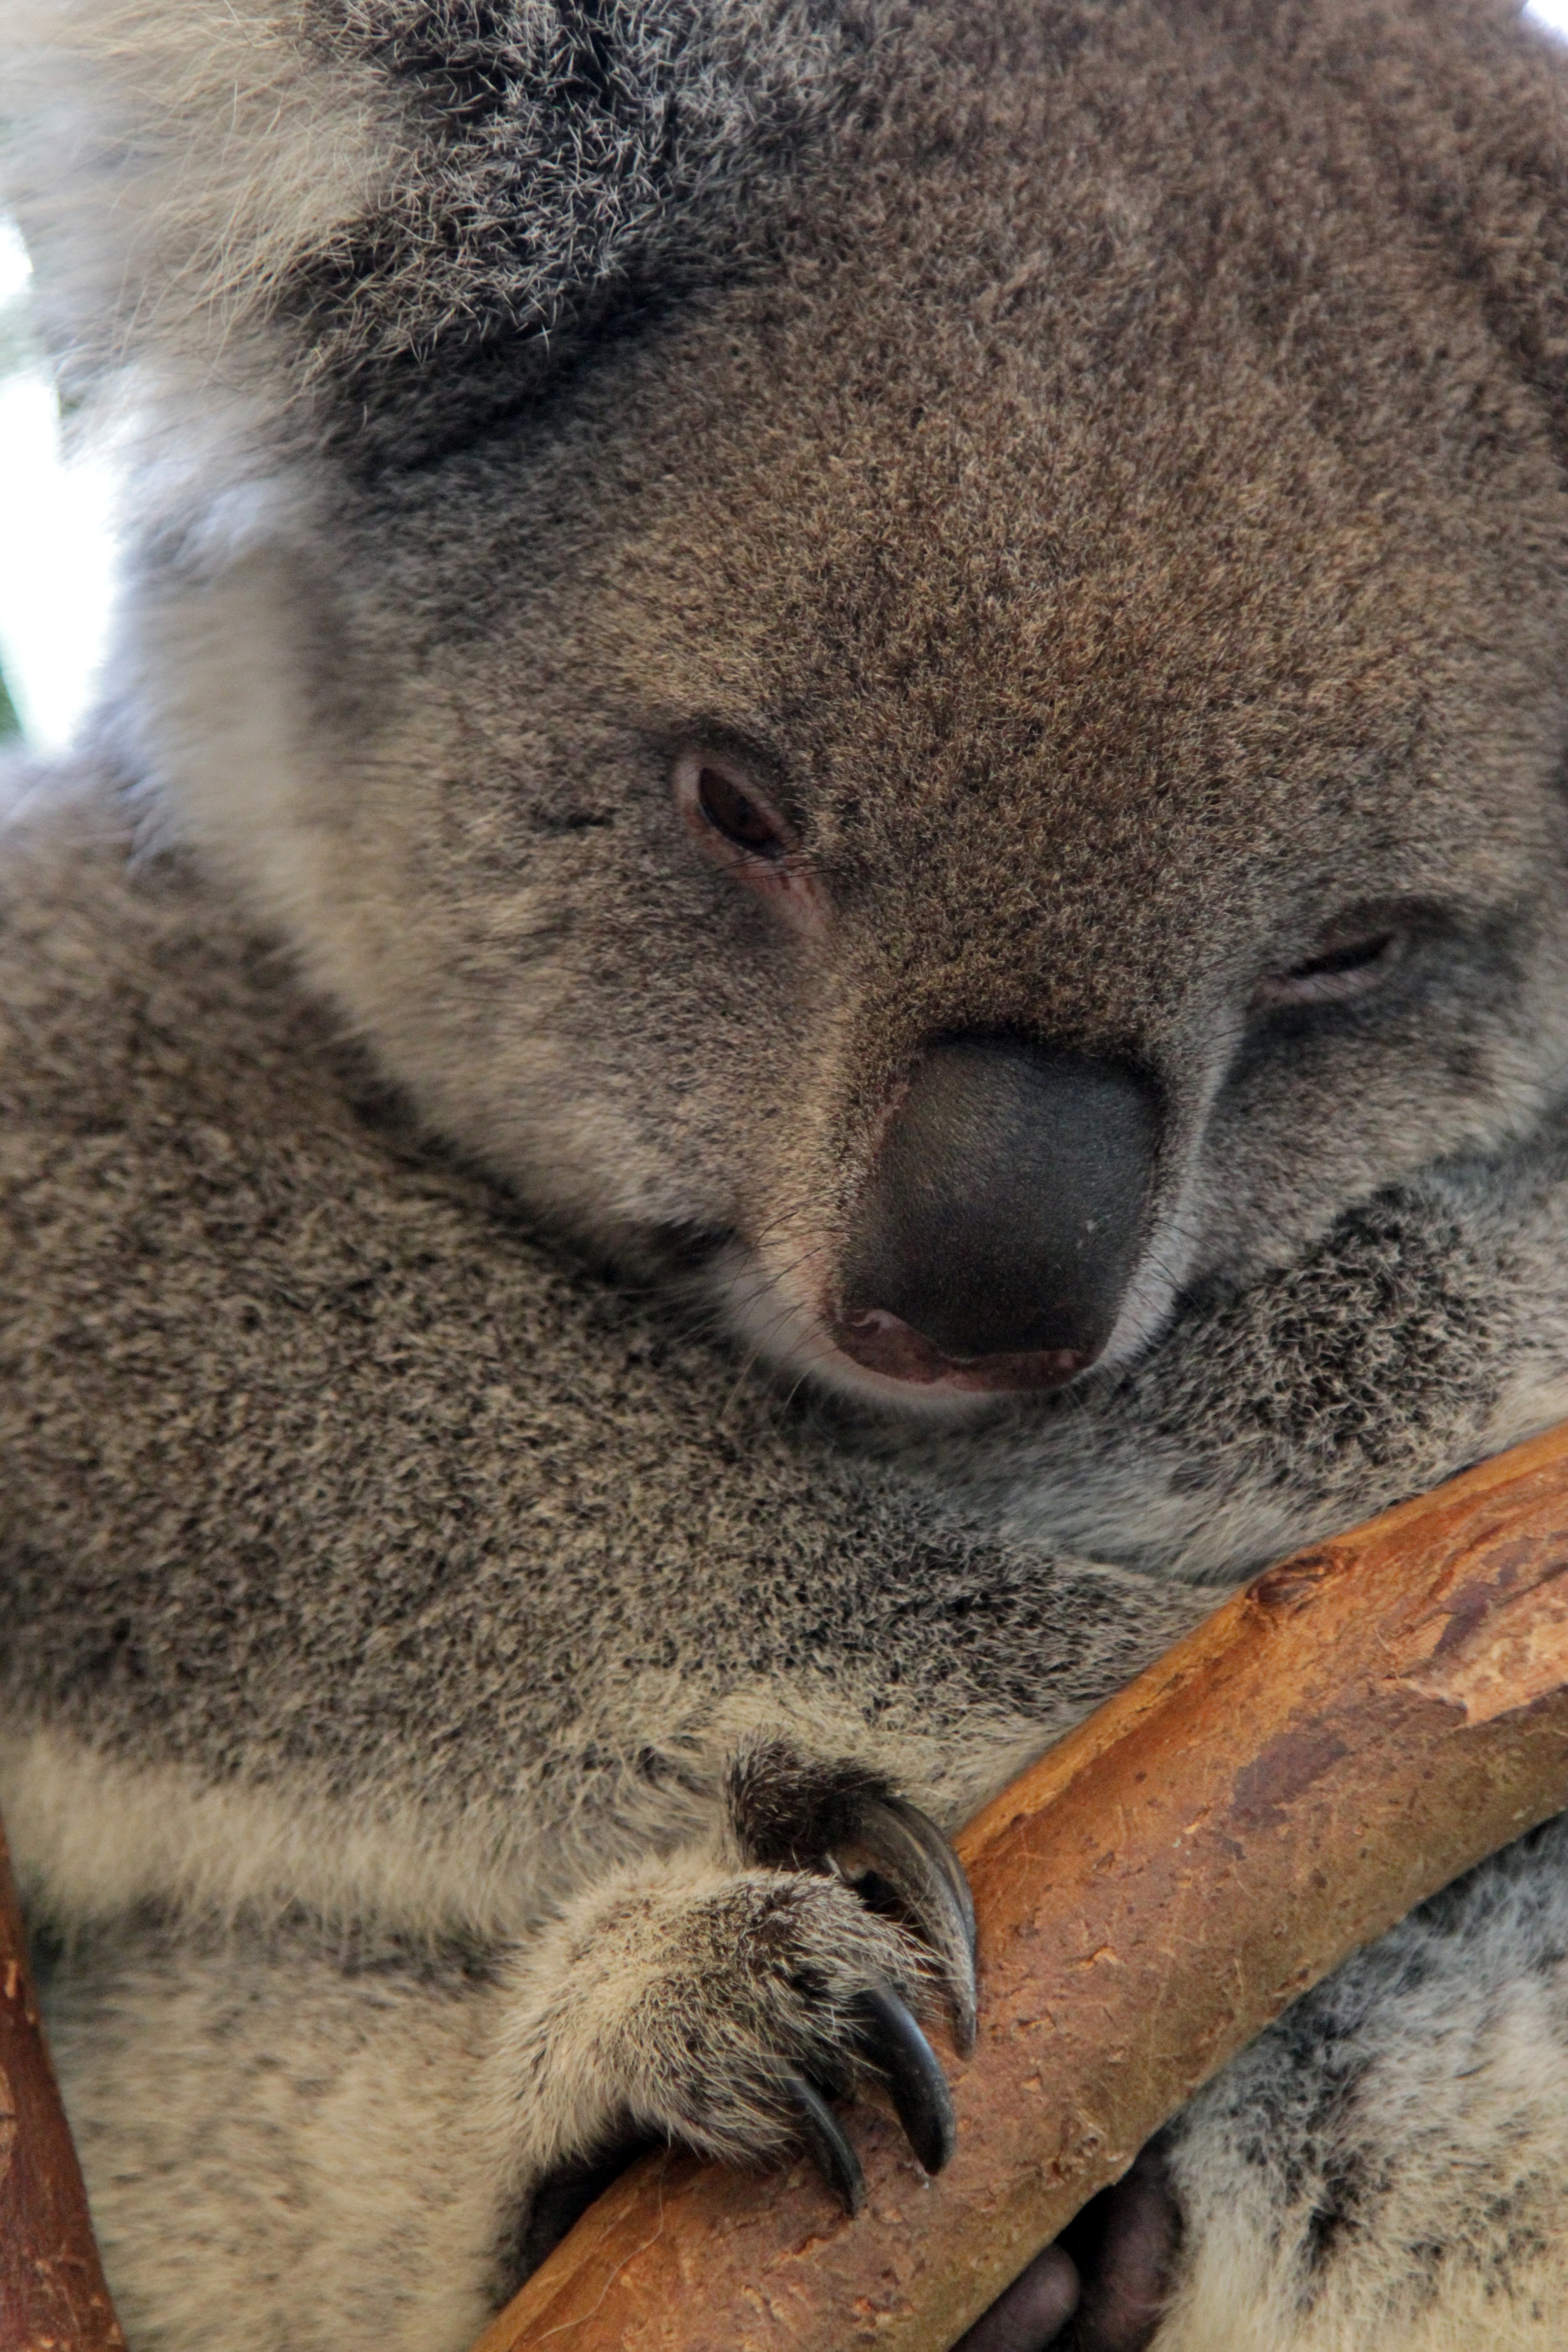
tree, nature, animal, bear, wildlife, wild, fur, mammal, fauna, wallaby, close up, australia, eucalyptus, nose, endangered, vertebrate, koala, marsupial, aussie, macropodidae